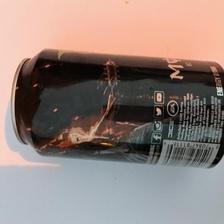
Label: cans